Juan Carlos Higuero

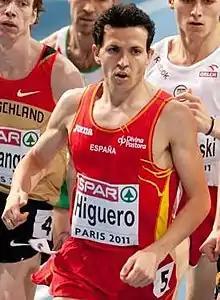
Higuero at the 2011 European Indoor Championships.

Juan Carlos Higuero Mate (born 3 August 1978) is a Spanish middle distance runner, who mostly concentrates on the 1500 metres. He was born in Aranda de Duero, Burgos.